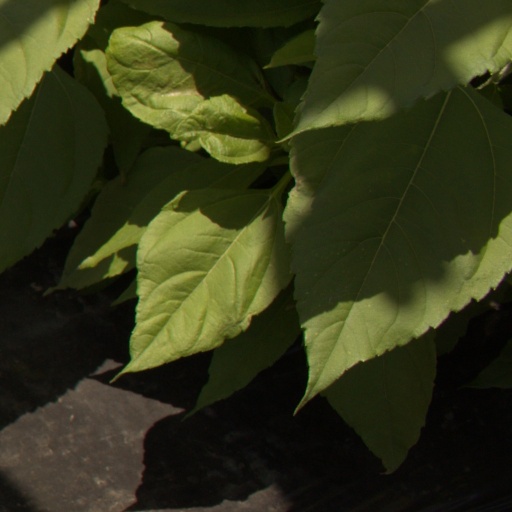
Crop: Jerusalem artichoke